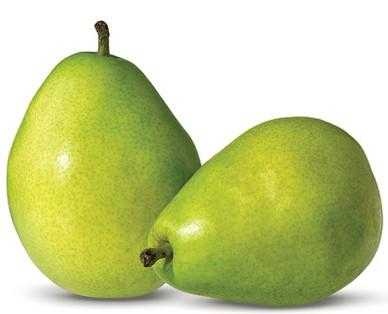
Label: Pear